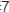
Number: 7